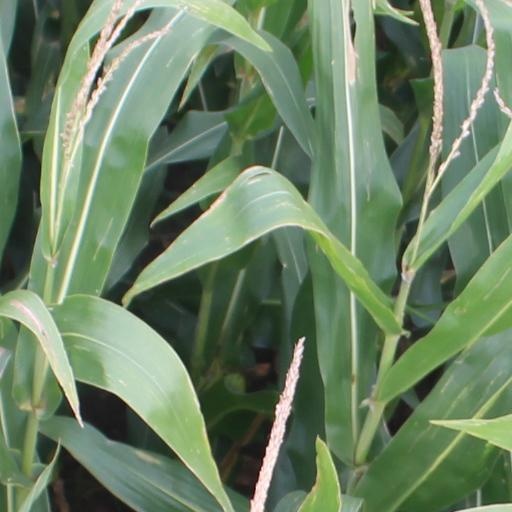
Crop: maize; corn